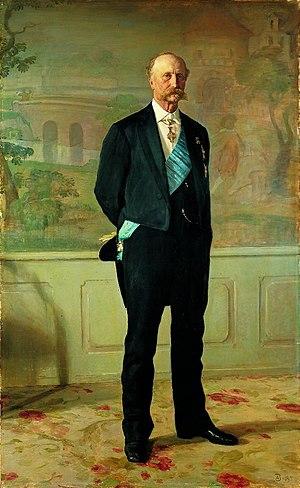
Jacob Brønnum Scavenius Estrup, né le 16 avril 1825 à Sorø, Seeland et mort le 24 décembre 1913 à Kongsdal, est un homme d'État danois qui fut ministre de l'Intérieur de 1865 à 1869 dans le cabinet de Frijs mais surtout Premier ministre de 1875 à 1894 ainsi que Ministre des Finances. À ce titre, J. B. S. Estrup reste encore à ce jour celui qui occupa le plus longtemps ce poste: 19 ans.